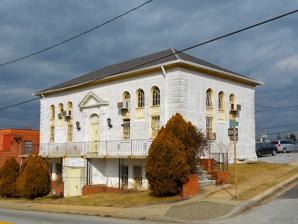
Building: Old Hamilton Library
Country: United States of America
Year built: 1920
United States historic place Old Hamilton Library U.S. National Register of Historic Places Show map of Baltimore Show map of Maryland Show map of the United States Location 3006 Hamilton Ave., Baltimore, Maryland Coordinates 39°21′6″N 76°33′39″W / 39.35167°N 76.56083°W / 39.35167; -76.56083 Area 0.229 acres (0.093 ha) Built 1920 Architect Theodore Wells Pietsch I Architectural style Beaux Arts NRHP reference No. 12000817 Added to NRHP September 25, 2012 The Old Hamilton Library is a historic library building at 3006 Hamilton Avenue in Baltimore, Maryland . The three-story masonry Beaux Arts building was constructed in 1920 in the Hamilton neighborhood of the city as a branch of the Enoch Pratt Free Library . The building was designed by architect Theodore Wells Pietsch I , who designed a number of other Baltimore landmarks, and funded in part by a grant from steel baron and philanthropist Andrew Carnegie . The building served as a library until 1959, after which it was converted to commercial office use. The building was listed on the National Register of Historic Places in 2012. See also National Register of Historic Places listings in East and Northeast Baltimore List of Carnegie libraries in Maryland References